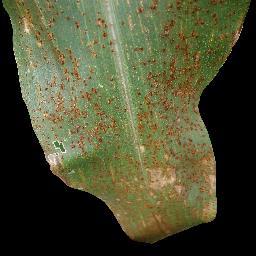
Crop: corn
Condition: (maize)_common_rust